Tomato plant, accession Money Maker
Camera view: bottom (45 deg); turntable rotation: 180 degrees
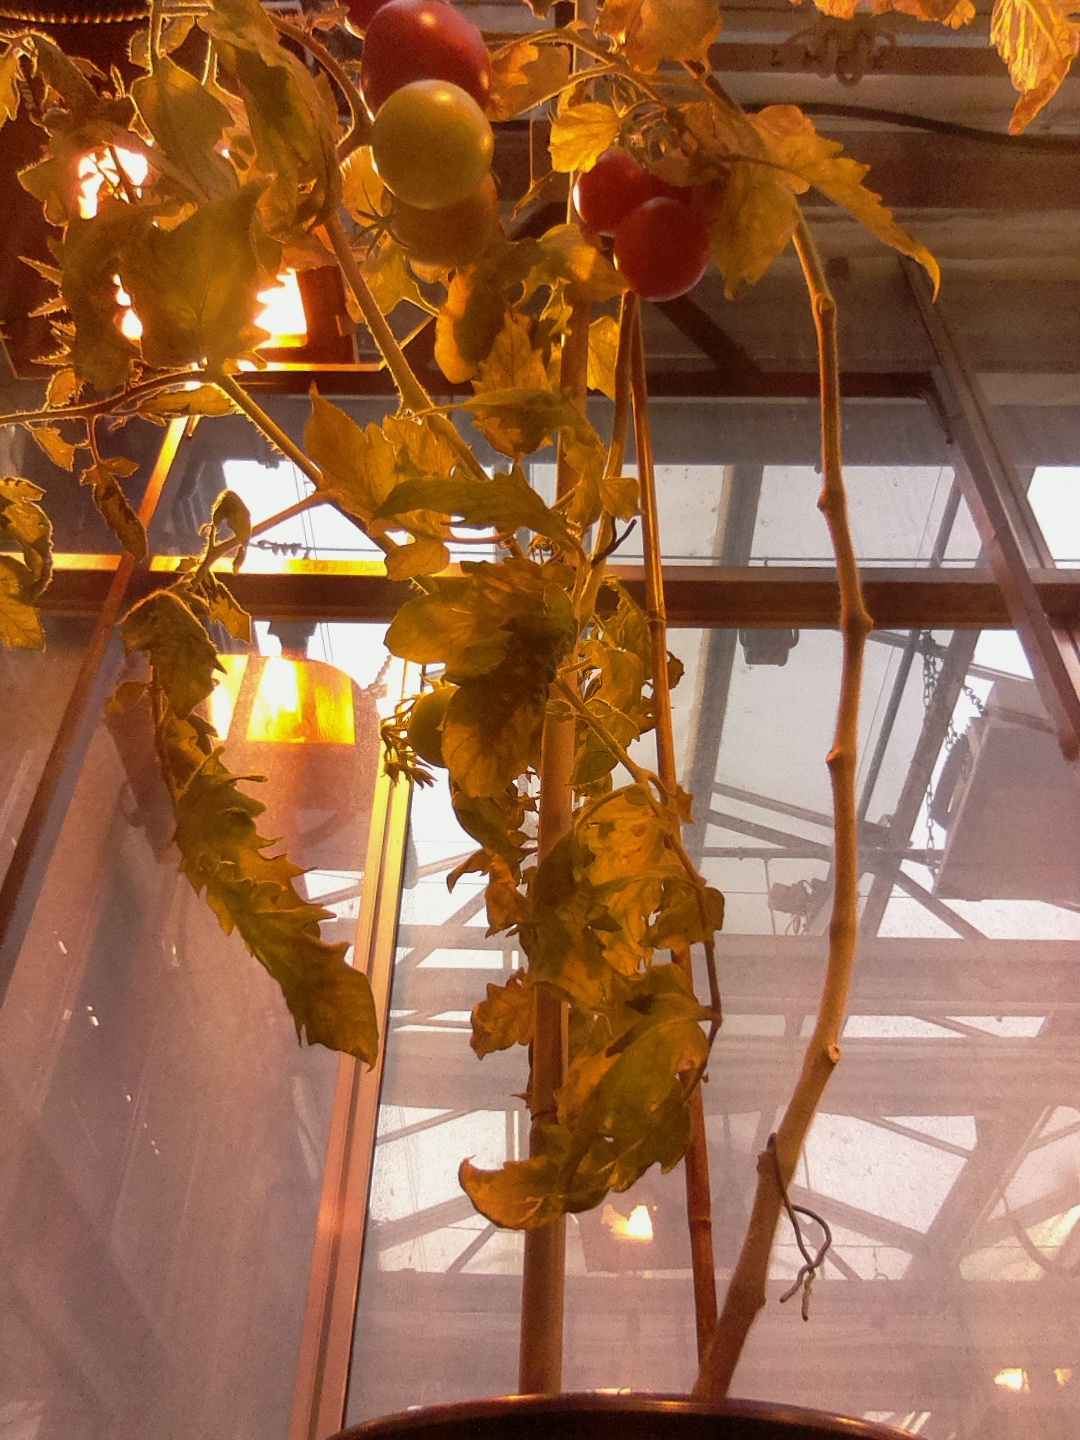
BBCH growth stage 89: 90%-100% of fruits show typical fully ripe color